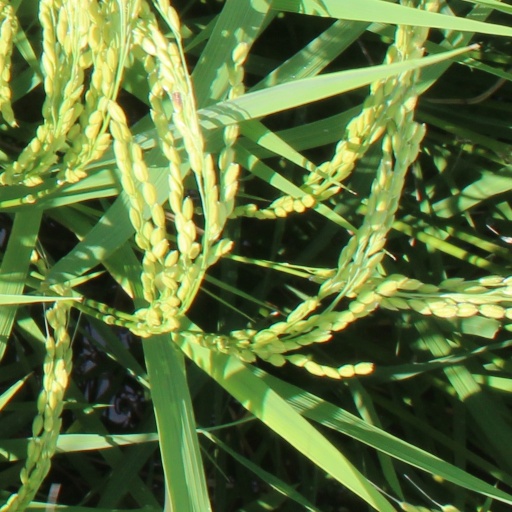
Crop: rice